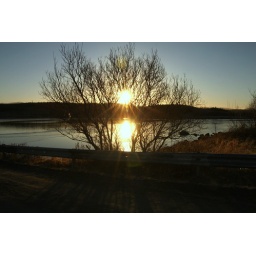
Short daylight in Iceland and I see a singing bird on the tree